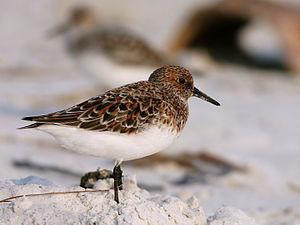
Le Bécasseau sanderling est une espèce d'oiseaux limicoles de la famille des Scolopacidae.